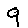
Label: 9